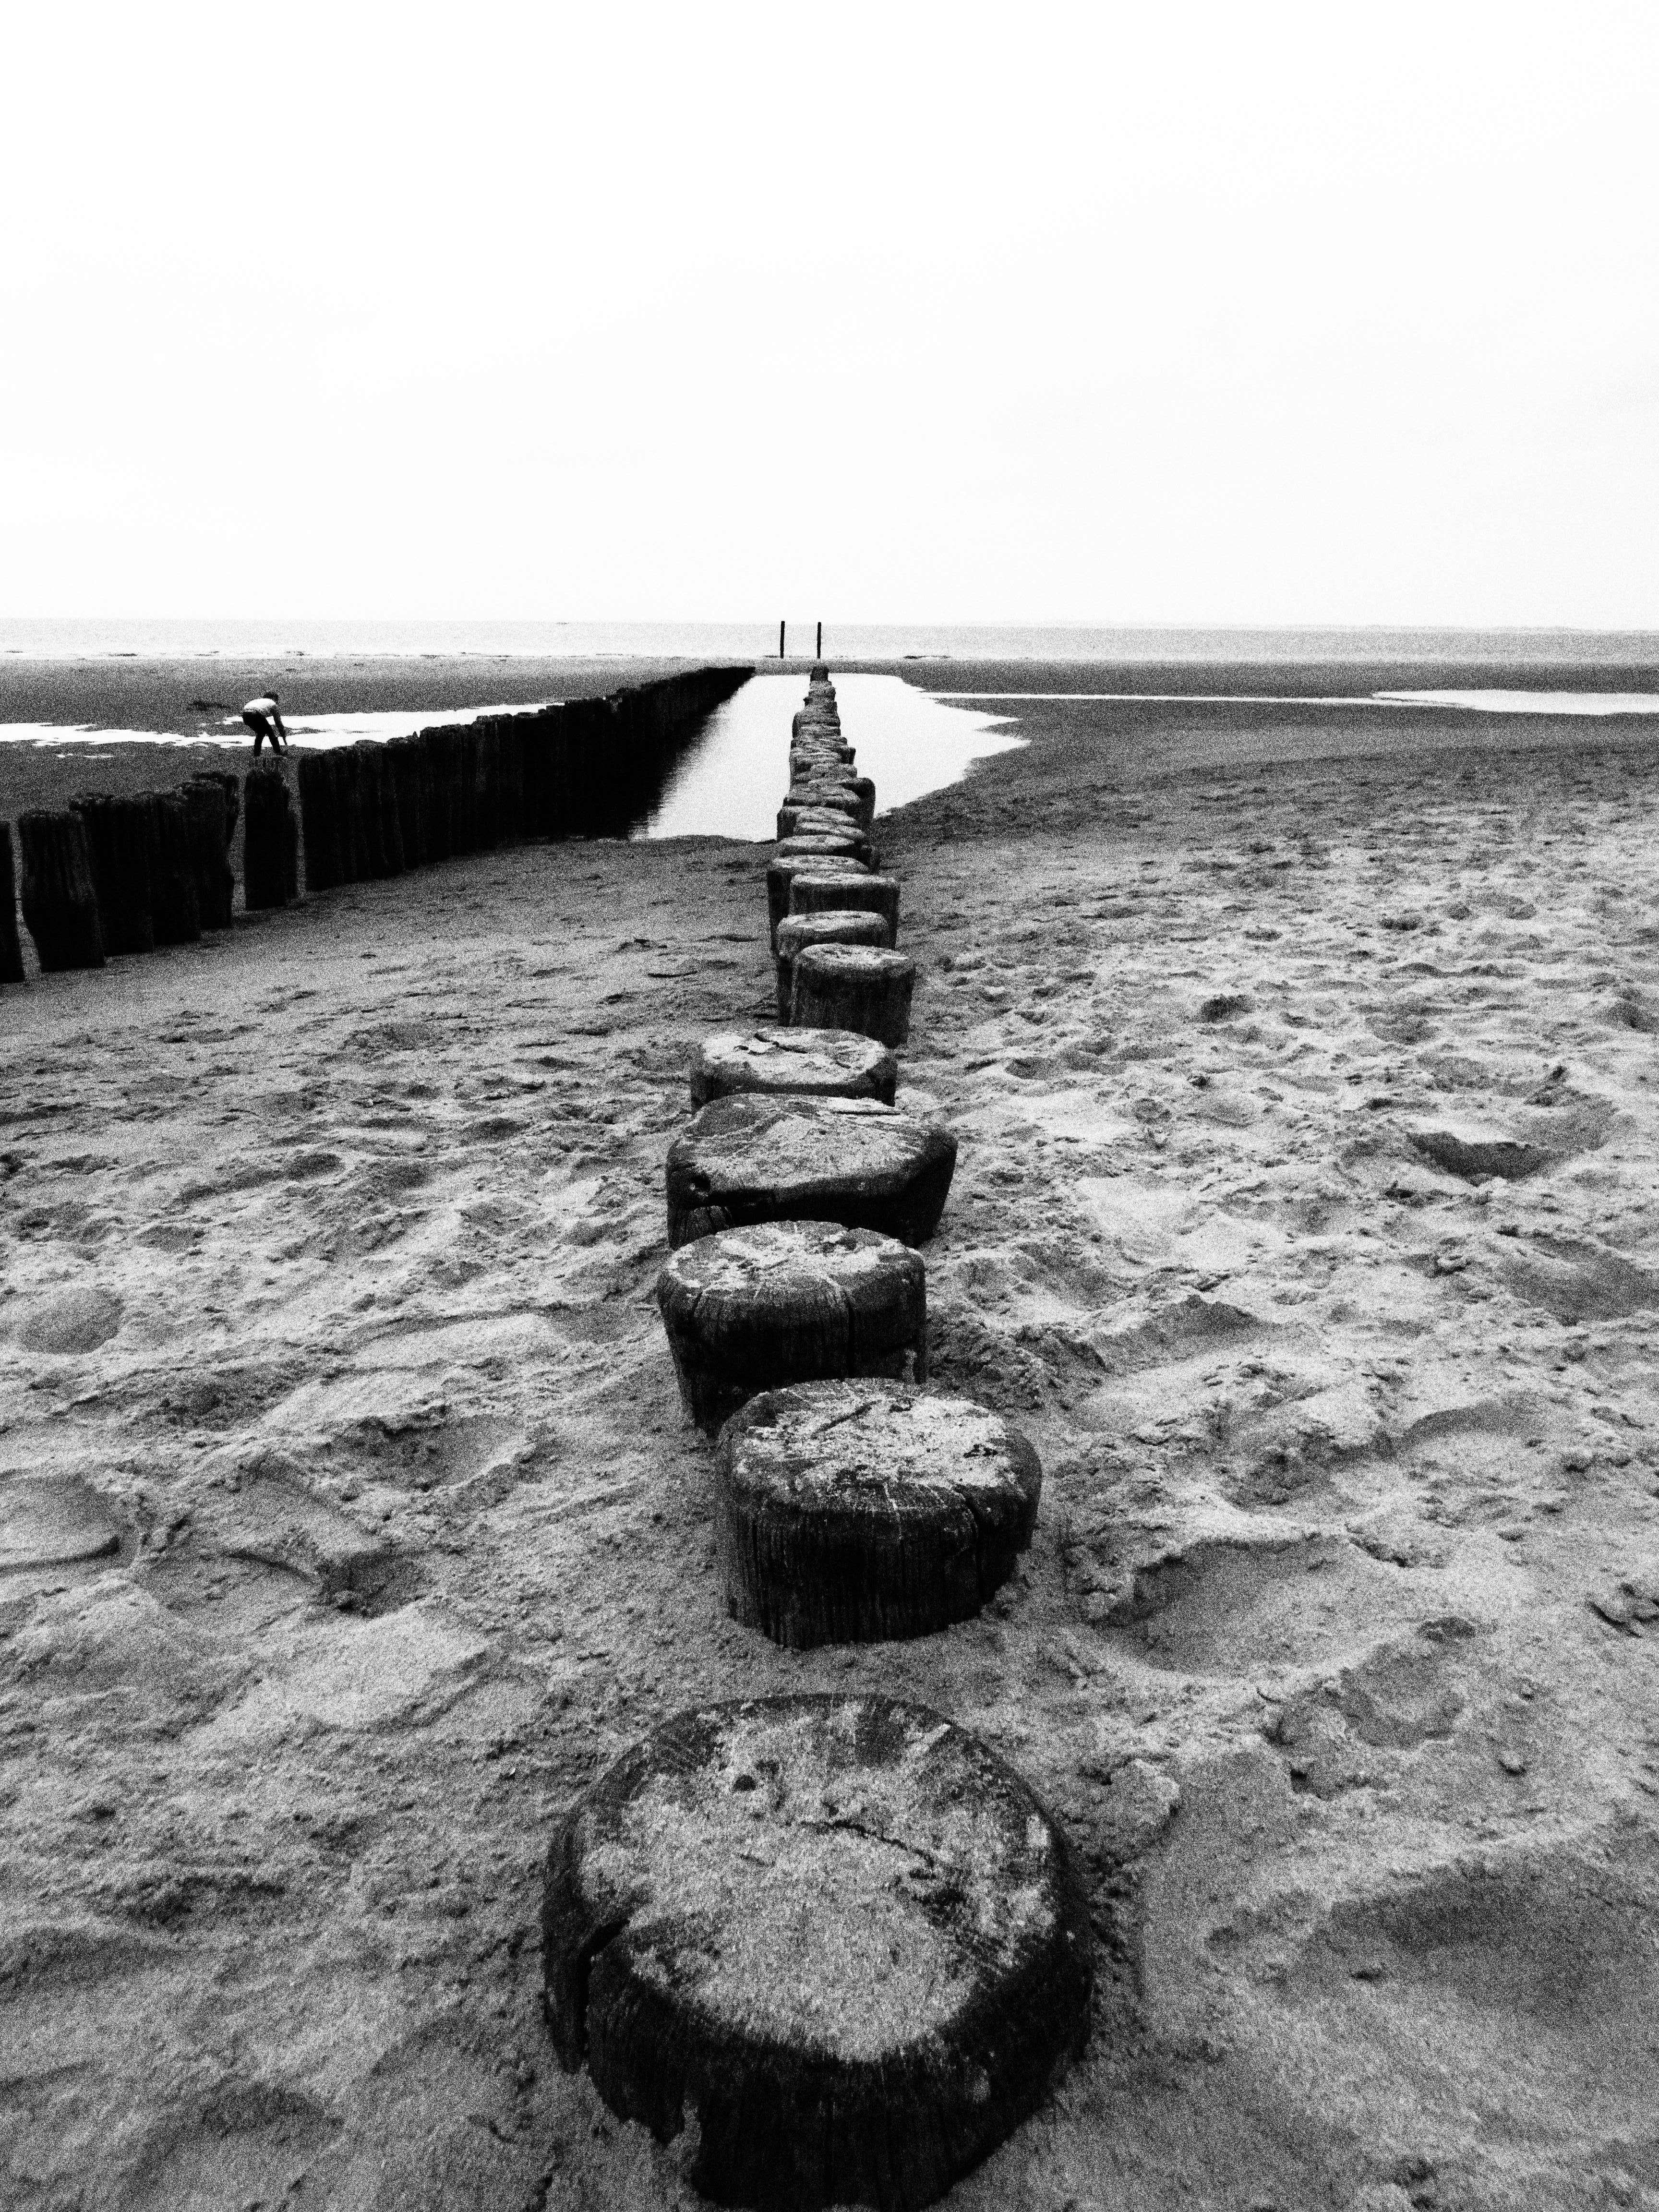
sea, coast, rock, black and white, photography, shore, vehicle, monochrome, monochrome photography